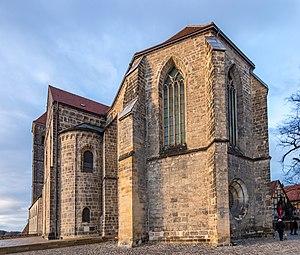
L'ancienne église collégiale Saint-Servais à Quedlinbourg - également connue sous le nom de St. Servatii ou cathédrale de Quedlinbourg - est un monument à l'architecture romane dédié aux saints Dionysios et Servatius. La basilique à trois nefs au toit plat, qui a été essentiellement construite entre 1070 et 1129, était l'église de la Fondation des femmes de Quedlinburg. L'église fait partie du site du patrimoine mondial de l'UNESCO depuis 1994, simultanément avec la vieille ville de Quedlinbourg et le château. De plus, elle est un bien culturel protégé selon la Convention de La Haye et est inscrite sur la liste des monuments de Quedlinburg.